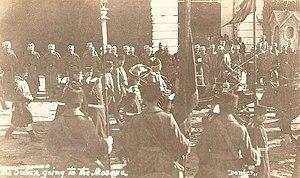
L'Armée du Calife est une milice ottomane créée le 18 avril 1920 par le ministre de la Guerre Soliman Chevket Pacha sur l'ordre du sultan Mehmed VI. Le but de l'organisation était de combattre les nationalistes turcs commandés par Mustafa Kemal Pacha.